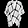
Label: Coat